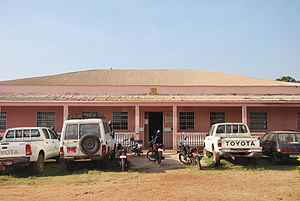
Bandim Health Project
Bandim Health Project forsker i at forbedre folkesundheden i et af verdens fattigste lande, Guinea-Bissau i Vestafrika.